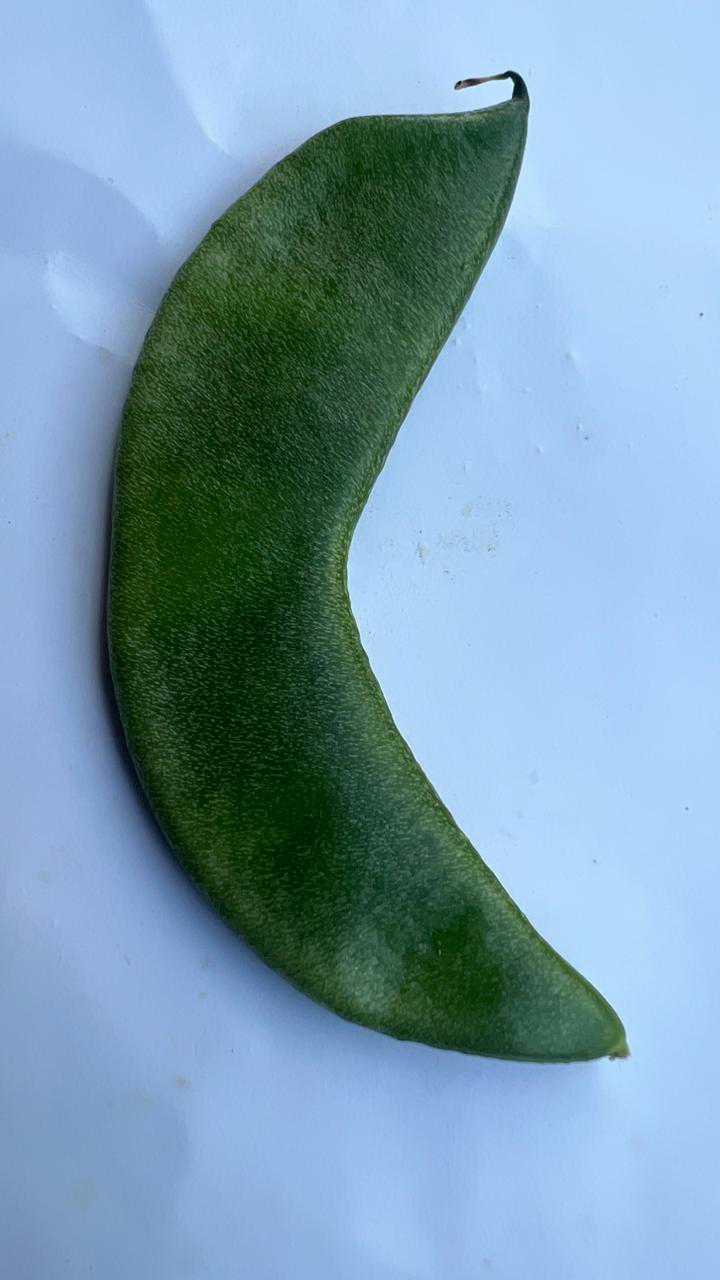
Label: Lablab purpureus